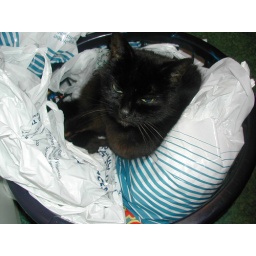
Making a bed in the plastic bags!